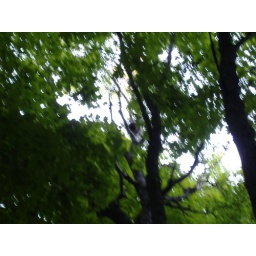
This is a really blurry picture of a porcupine... It's the brown blob in the fork of that tree in the middle.